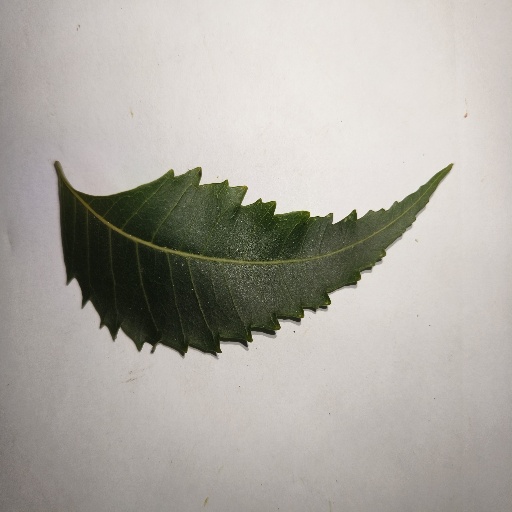
Species: Neem
Leaf condition: Healthy Leaf